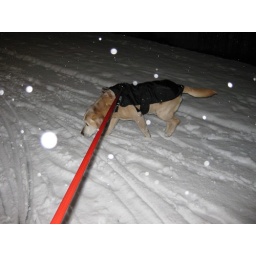
Deefa dog in the snow going for his night walk. &amp;quot;What is this white stuff&amp;quot;